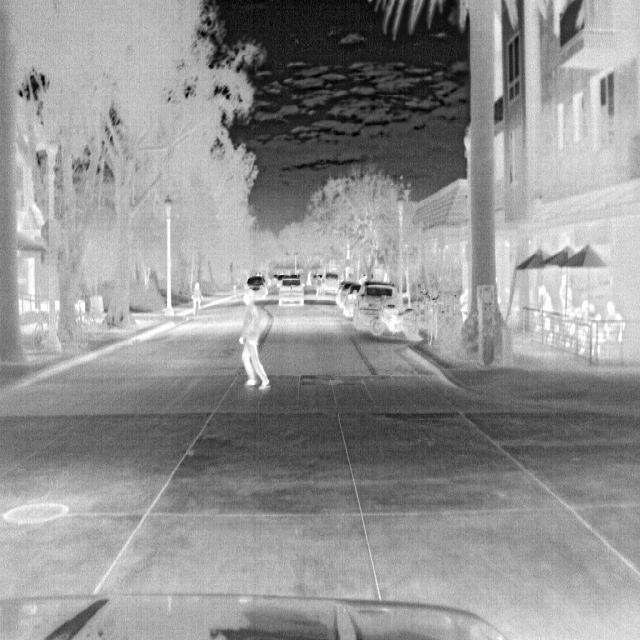
Detected objects:
label: person
label: person
label: person
label: person
label: person
label: person
label: person
label: person